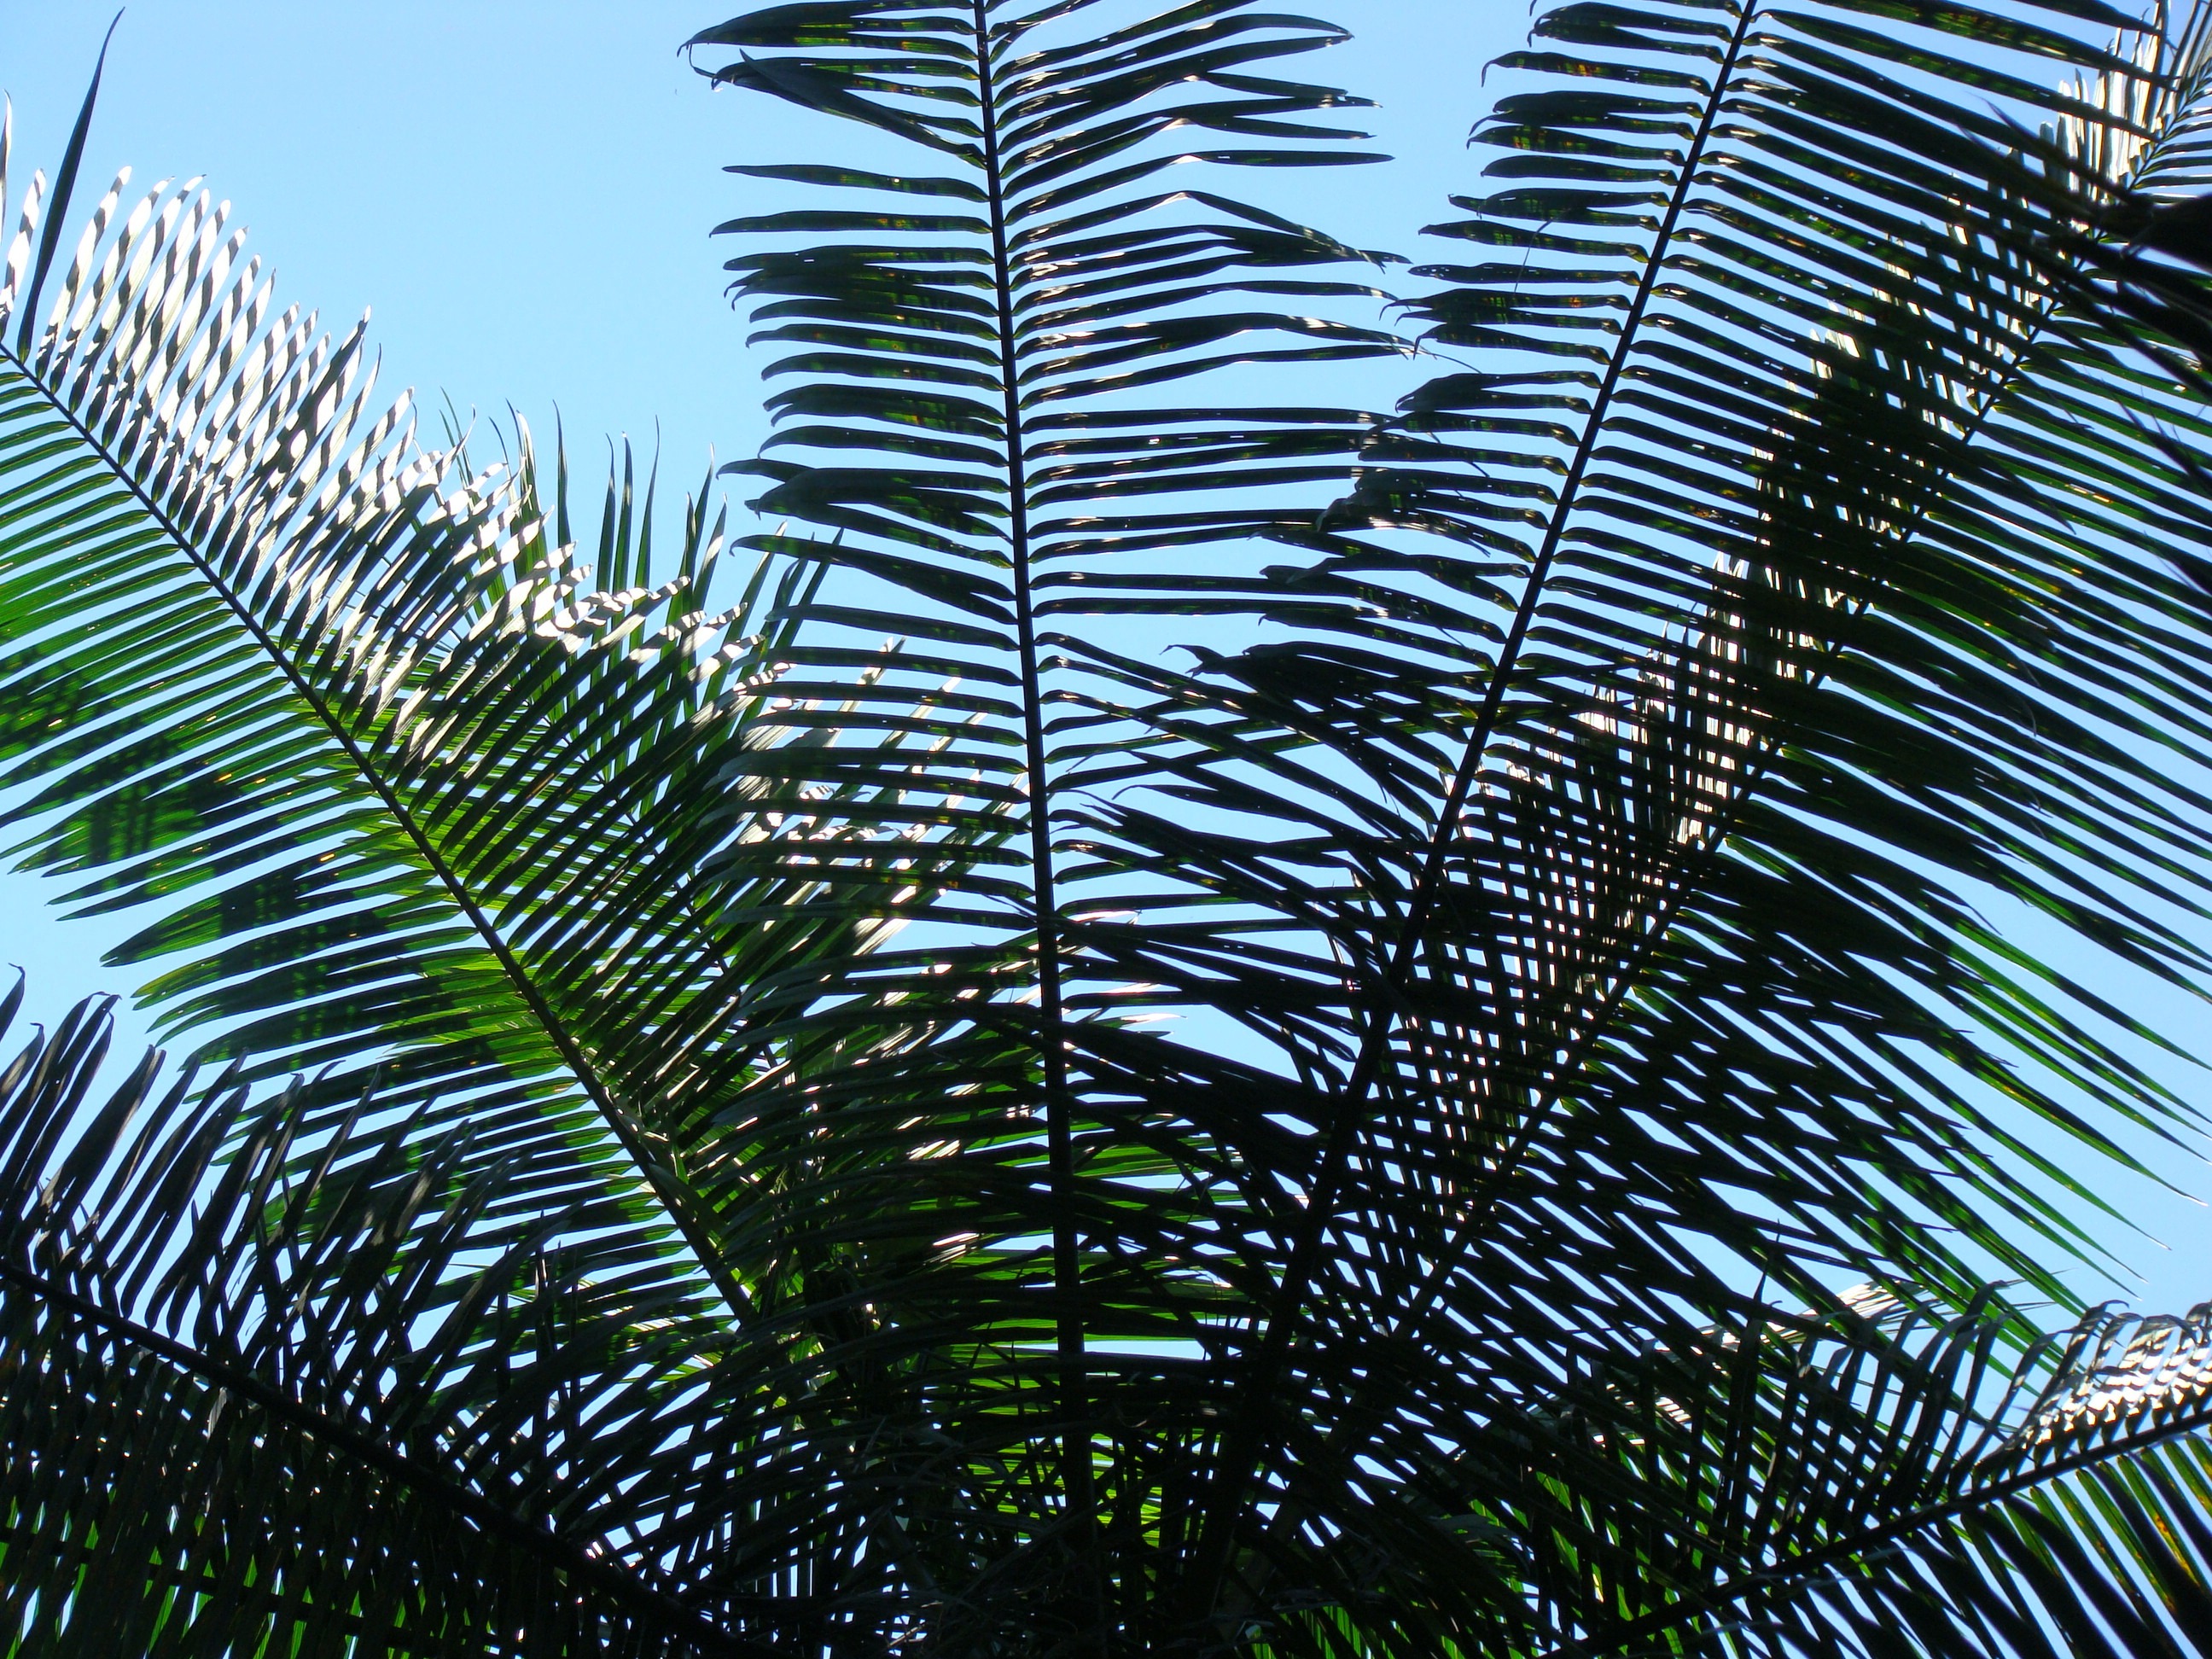
tree, nature, forest, branch, plant, leaf, flower, skyscraper, flying, jungle, botany, leaves, tropics, woody plant, land plant, arecales, palm family